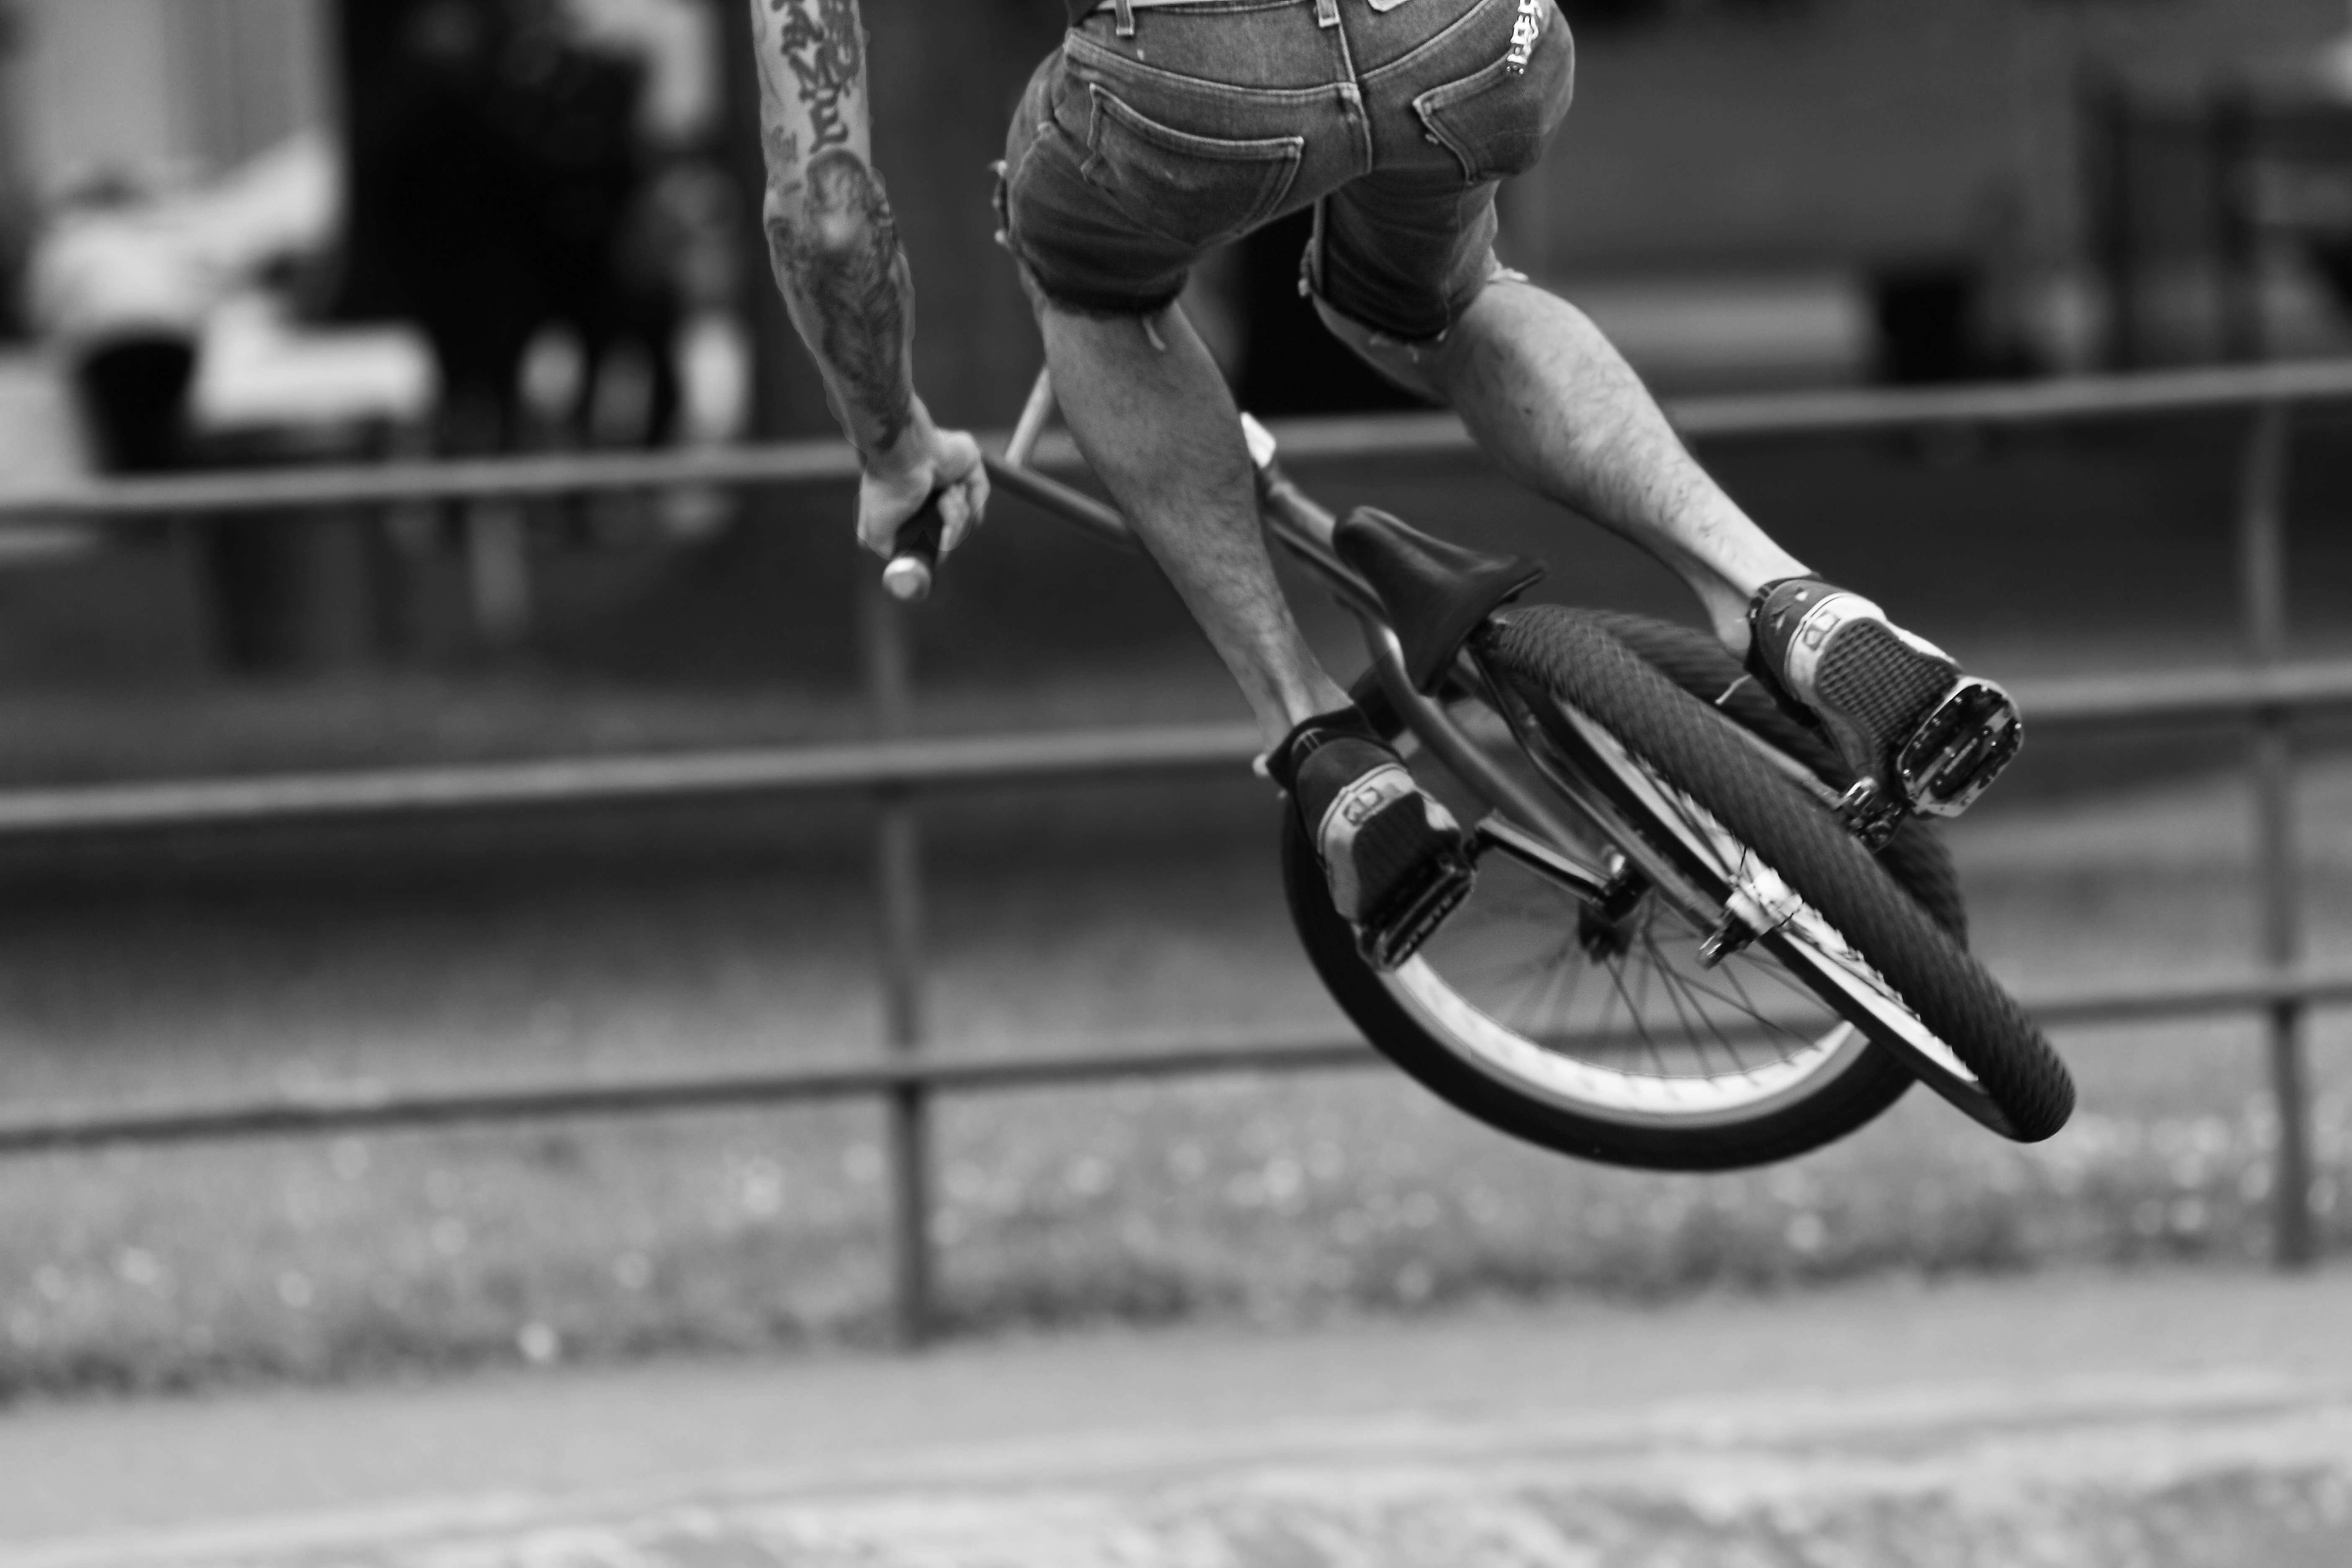
black and white, bridge, street, photography, air, bicycle, bike, jump, downtown, vehicle, tattoo, motocross, square, action, park, black, monochrome, extreme sport, sports equipment, bmx, cycling, sports, legs, hairy, salem, oregon, ian, union, sane, marion, tricks, dwcffstreet, hairborne, monochrome photography, cycle sport, bicycle motocross, bmx bike, freestyle bmx, flatland bmx